Lauren's Kids

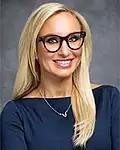
Book in 2018

Lauren's Kids was founded in 2007 by Lauren Book. According to her, most of the organization's resources have been allocated to its "Safer, Smarter Kids" initiative, which, she said, trains adults to identify signs of child sexual abuse in children. She stated that, according to a study by the Florida Council Against Sexual Violence, a pilot program designed by Lauren's Kids had resulted in a 77% increase of children's knowledge about child sexual abuse.